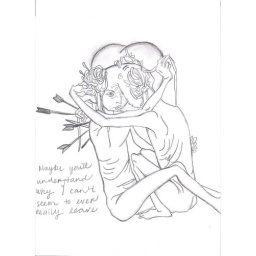
pencil and computer paper done in my us government class during a rather boring lecture. whoops.